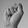
ASL letter: S